English Football League

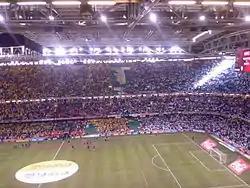
Championship Play-off final, 2006. (Leeds United v. Watford, Millennium Stadium)

A new Second Division was formed in 1892 with the absorption of the rival 12-club Football Alliance. Alliance clubs Nottingham Forest, The Wednesday (later renamed Sheffield Wednesday) and Newton Heath (later renamed Manchester United) joined thirteen League clubs in the new First Division, giving it sixteen members. Darwen from the League was allocated to the new Second, and Alliance club Birmingham St George's disbanded at that point. The Second Division started with twelve clubs, eight remaining Alliance clubs with the addition of Northwich Victoria (from The Combination), Burslem Port Vale (later renamed Port Vale, from the Midland League), and Sheffield United (from the Northern League), plus Darwen. The bottom clubs of the lower division were subsequently required to apply for re-election to the League at the end of each season.